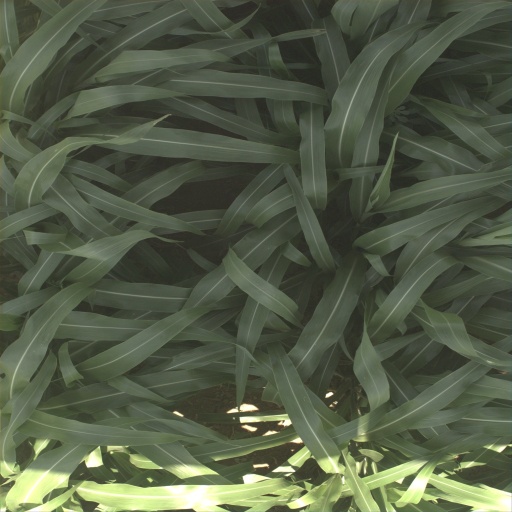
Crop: sorghum